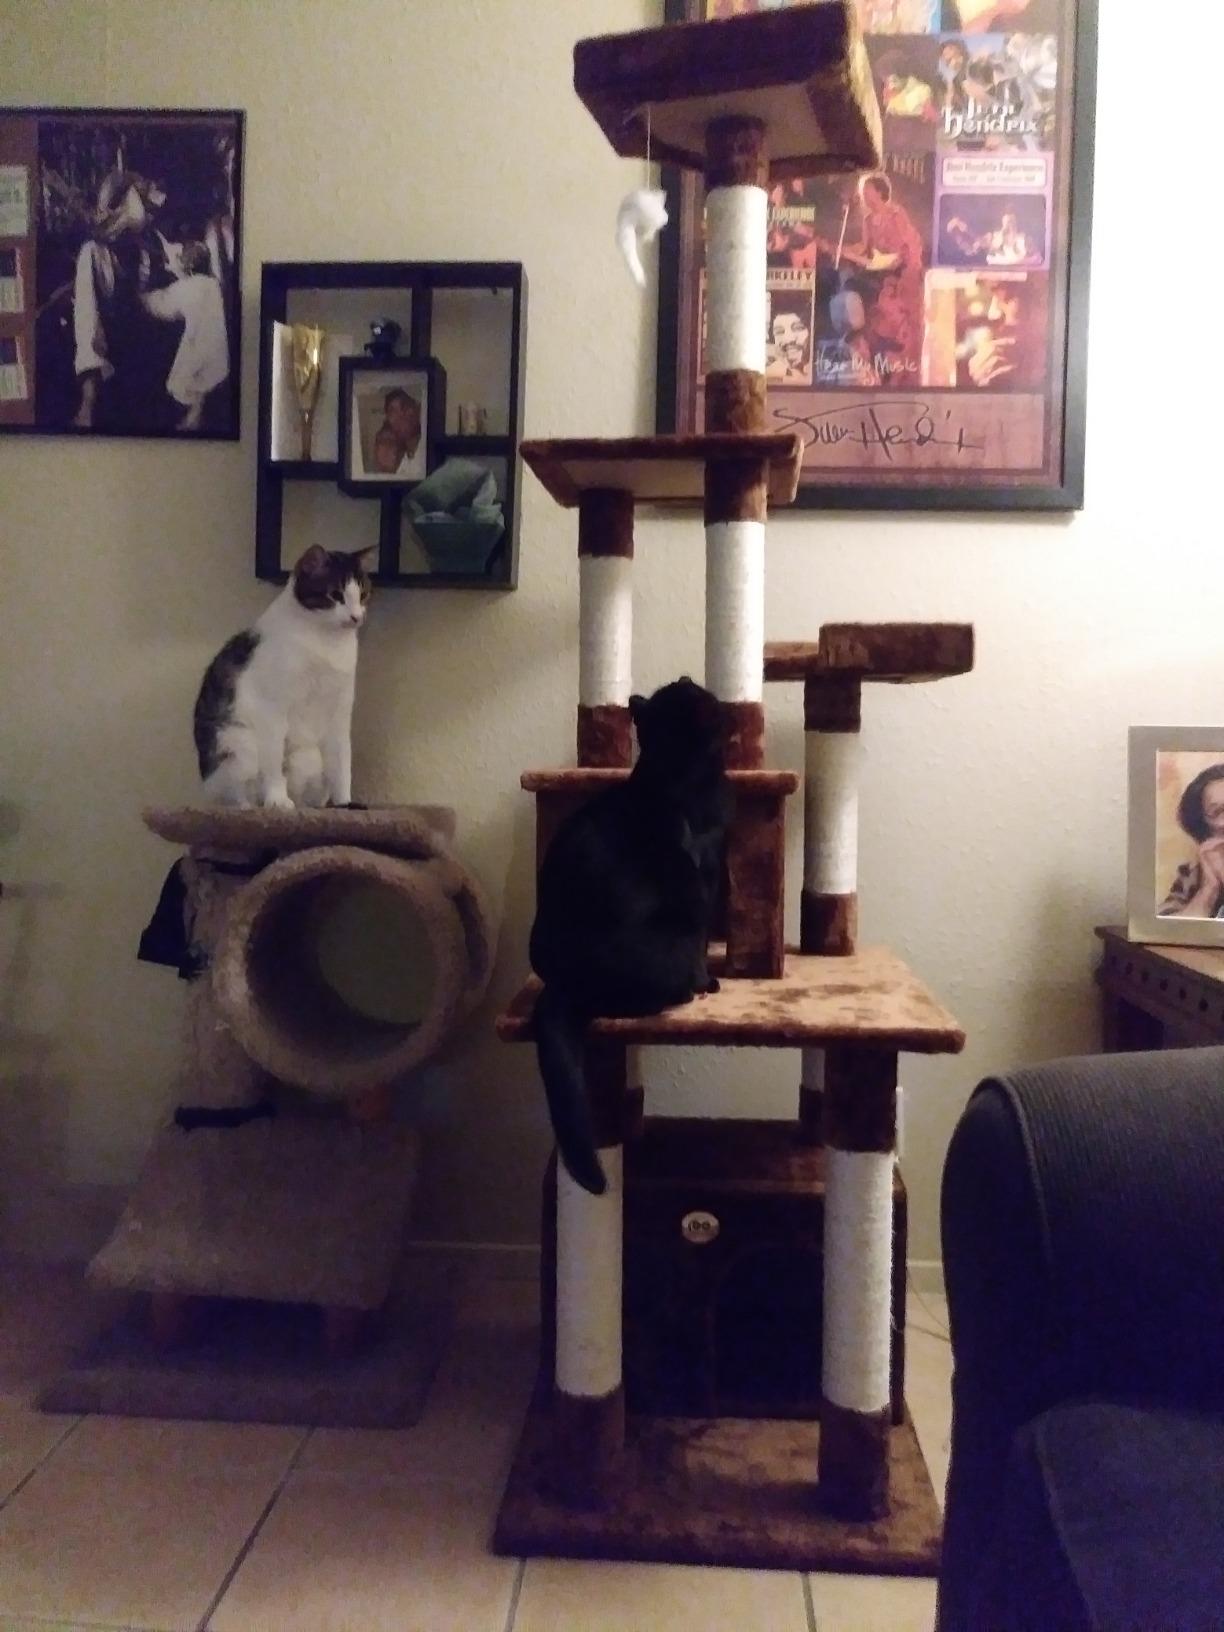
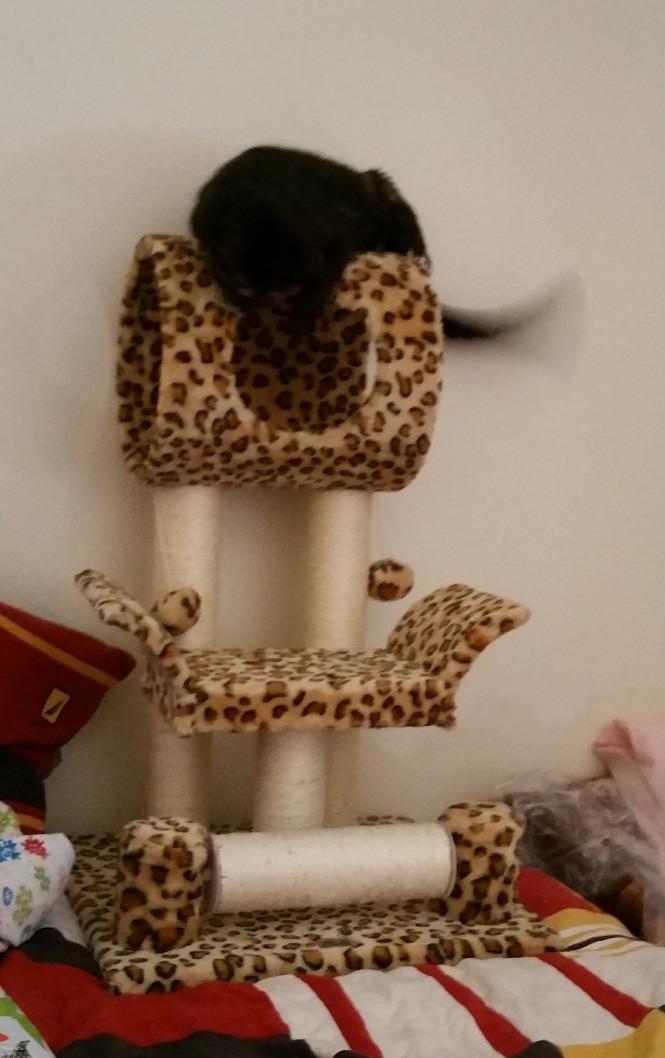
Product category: items_cat tree
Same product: no